IFFHS World's Best Goalkeeper

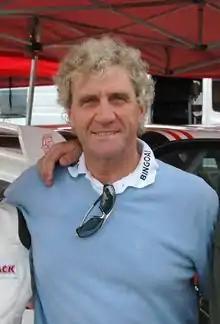
Belgian goalkeeper Jean-Marie Pfaff was the first ever winner of the award, in 1987.

The IFFHS World's Best Goalkeeper is a football award given annually since 1987 to the best goalkeeper of the year as voted by the International Federation of Football History & Statistics (IFFHS). The votes are cast by IFFHS's editorial staff as well as experts from different continents.